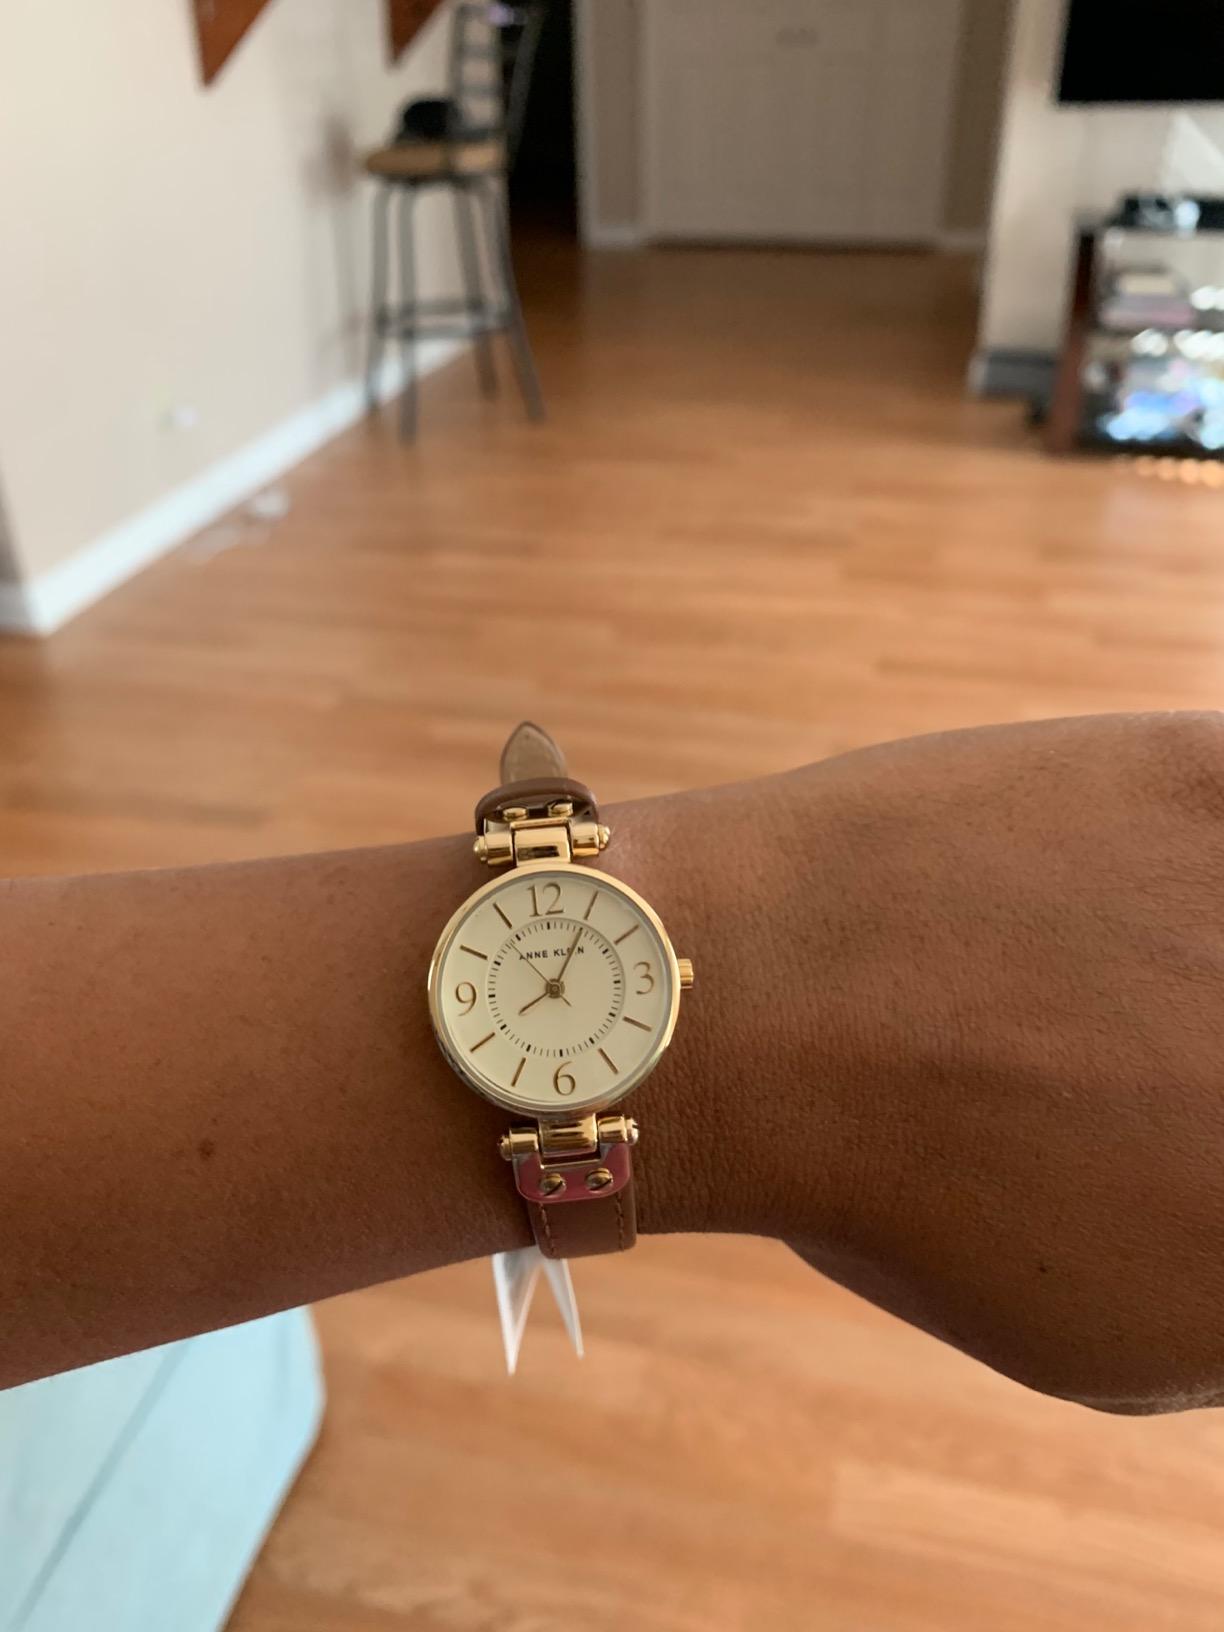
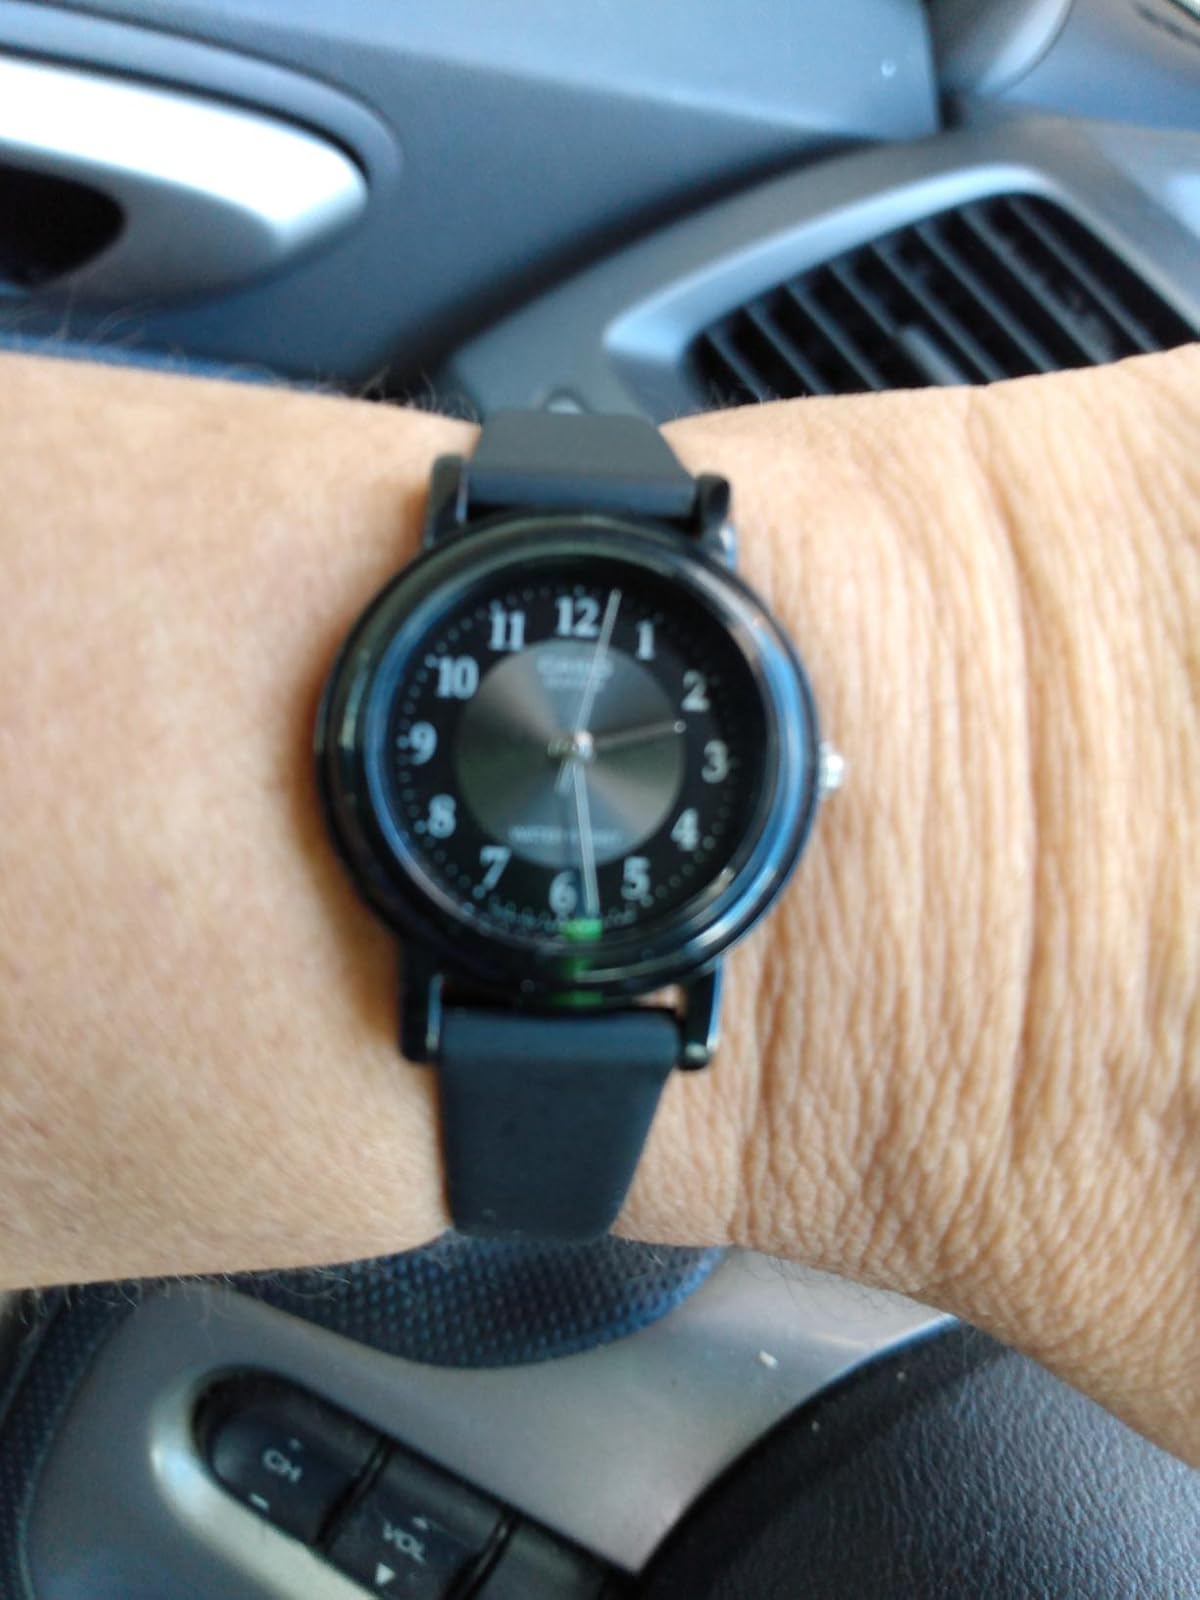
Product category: accessories_watch
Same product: no